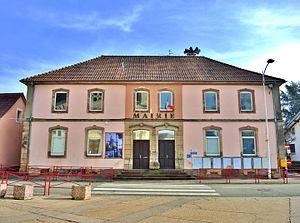
Façade de la mairie de Danjoutin
Danjoutin est une commune française située dans le département du Territoire de Belfort en région Bourgogne-Franche-Comté. Ses habitants sont appelés les Danjoutinois.